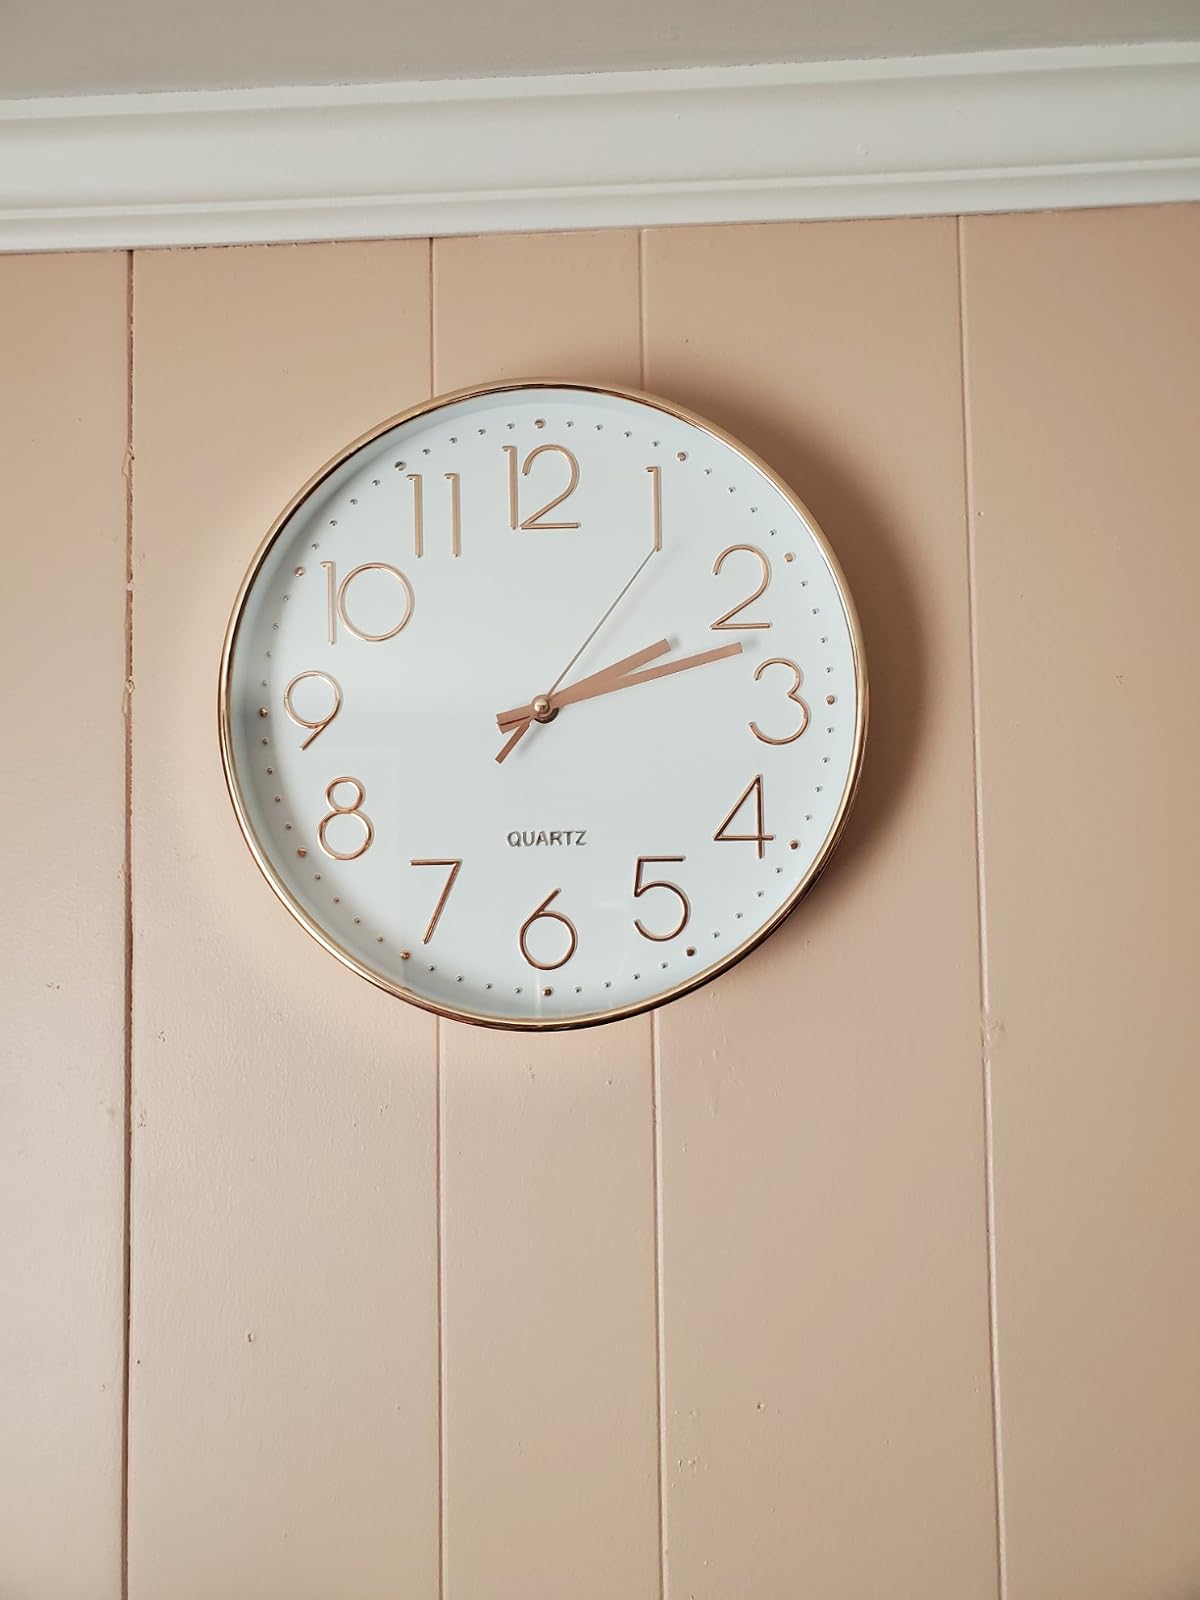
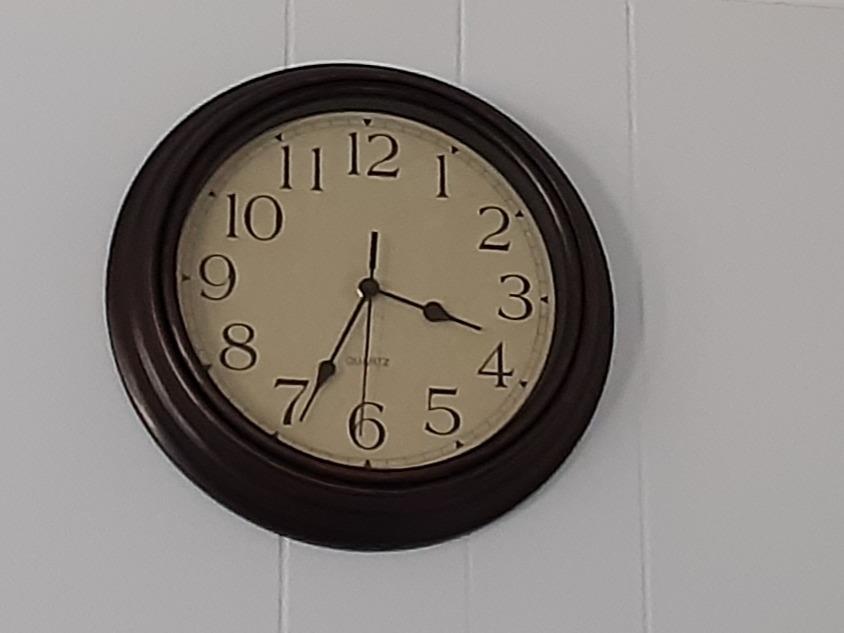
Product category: clock
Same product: no